Anna Catharina Materna

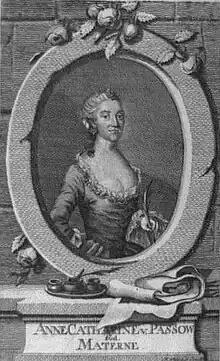
Anna Catharina Materna

Anna Catharina Materna ("née" von der Lühe) (1731–1757) was a Danish actor and playwright. She belonged to the first pioneer-troupe of actors at the Royal Danish Theatre, and later became one of the first female playwrights to have her plays performed there.